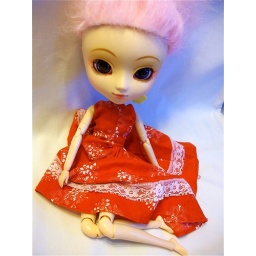
Papin in a red dress photoshoot. Not much different, just a bit fading to the color.